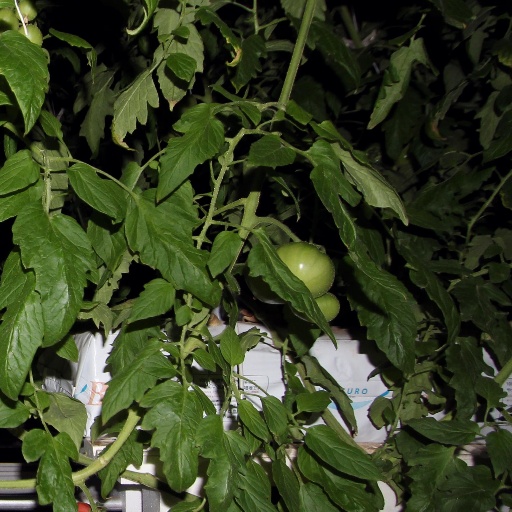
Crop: tomato